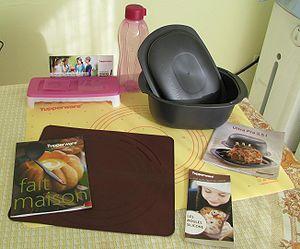
Les objets de marque Tupperware.
Tupperware Brands Corporation est une firme transnationale américaine produisant des boîtes en plastique et d'autres ustensiles de cuisine, la plupart fabriqués à l'aide d'un procédé d'injection plastique. La société fut fondée en 1946 par l'ingénieur américain Earl Tupper, inventeur du bol hermétique en polyéthylène. La firme a développé un type de vente particulier : la « démonstration-vente à domicile »